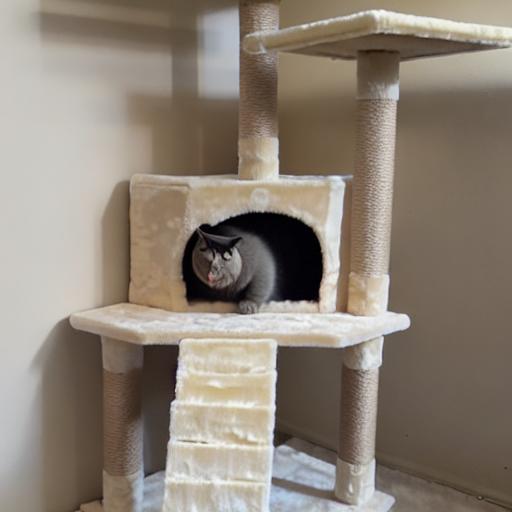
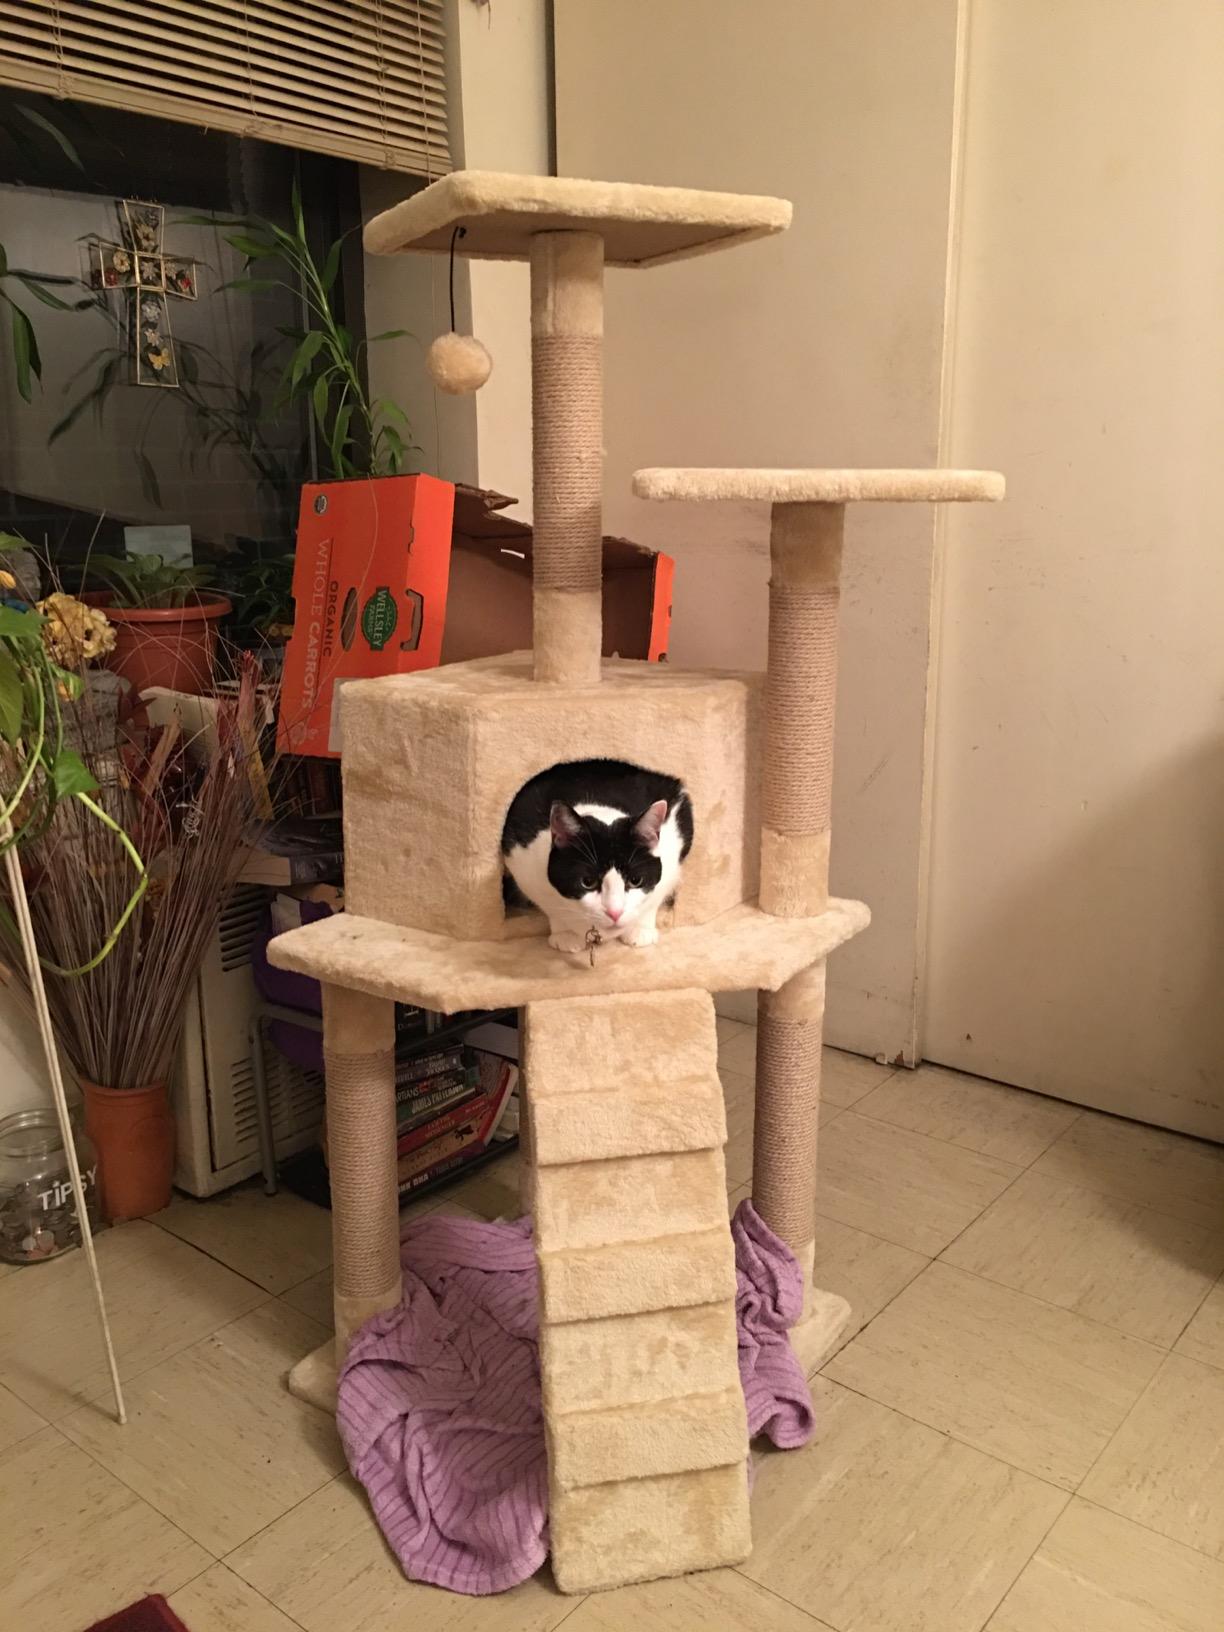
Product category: items_cat tree
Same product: no